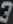
Number: 3